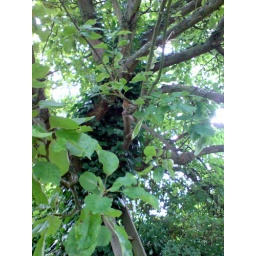
Robin in apple tree